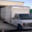
Label: truck